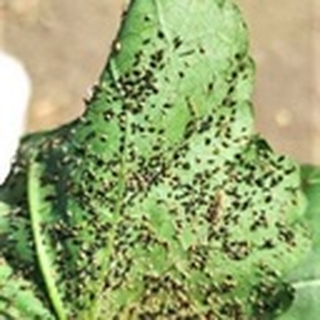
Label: cotton_aphids